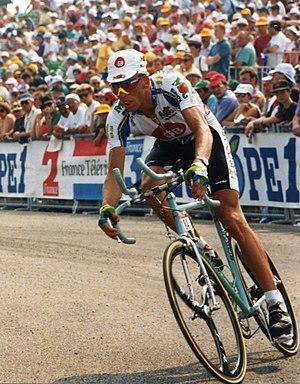
TOUR DE FRANCE 1993
Zenon Jaskuła est un ancien coureur cycliste polonais. Il était membre du club Gwardia Katowice.